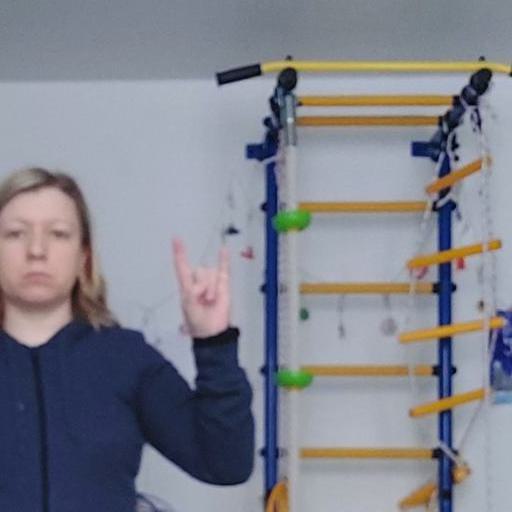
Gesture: rock